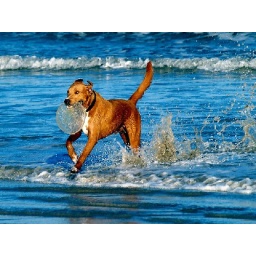
dog with frisbee in ocean waters small version